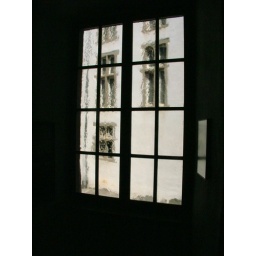
Old glass gives reality a blurr. This is taken in the white castle in Clairveaux, Luxemburg